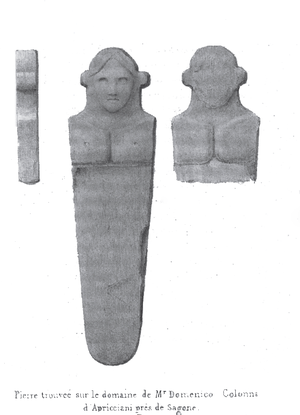
Vico, Ouest Corse (Corse) - Stantara d'Apricciani, pierre trouvée à Apricciani
Vico est une commune française située dans la circonscription départementale de la Corse-du-Sud et le territoire de la collectivité de Corse.